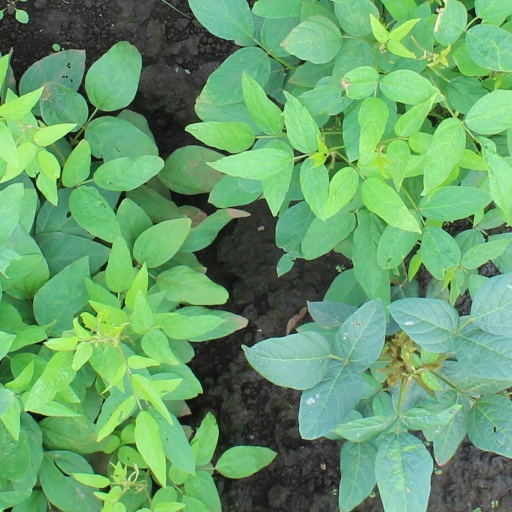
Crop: soybean